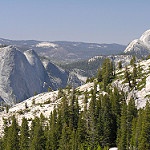
Scene: Outdoor